Ana María Solórzano

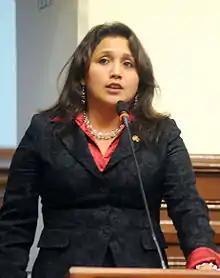

Ana María Solórzano Flores (born 15 October 1977) is a Peruvian lawyer and politician. She was elected to the Congress of the Republic of Peru for the 2011-2016 period, representing the Arequipa region under the Peru Wins. Solóranzo was President of the Congress from 2014 to 2015.